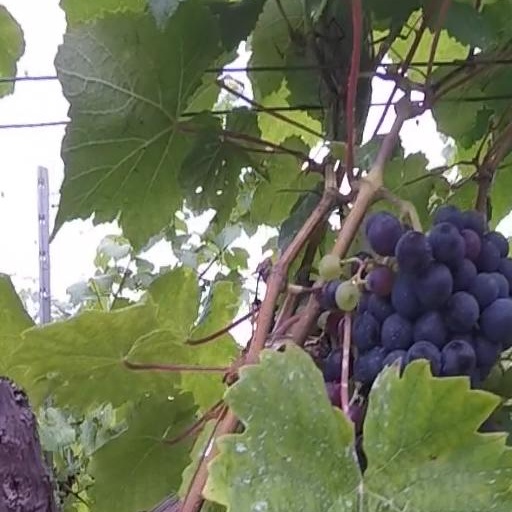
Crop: grape